HMAS Canberra (FFG 02)

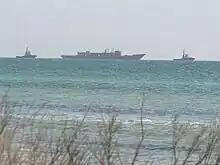
"Canberra" under tow to the scuttling site

In October 2006, it was announced that the decommissioned frigate would be scuttled off the coast of Barwon Heads, Victoria as a wreck diving site. In October 2006, the Federal Government allocated A$2.8 million to the project, while the Victorian Government allocated A$500,000. On 23 July 2007, the Minister for Defence, Brendan Nelson, announced that in order to ensure the quickest possible schedule for the sinking of the ship, A$7 million of federal money would be allocated to the project.